Silicone

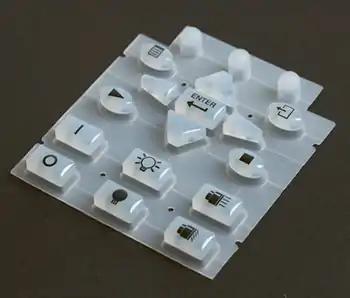
Silicone rubber keypad

Electronic components are sometimes encased in silicone to increase stability against mechanical and electrical shock, radiation and vibration, a process called "potting". Silicones are used where durability and high performance are demanded of components under extreme environmental conditions, such as in space (satellite technology). They are selected over polyurethane or epoxy encapsulation when a wide operating temperature range is required (−65 to 315 °C). Silicones also have the advantage of little exothermic heat rise during cure, low toxicity, good electrical properties, and high purity.